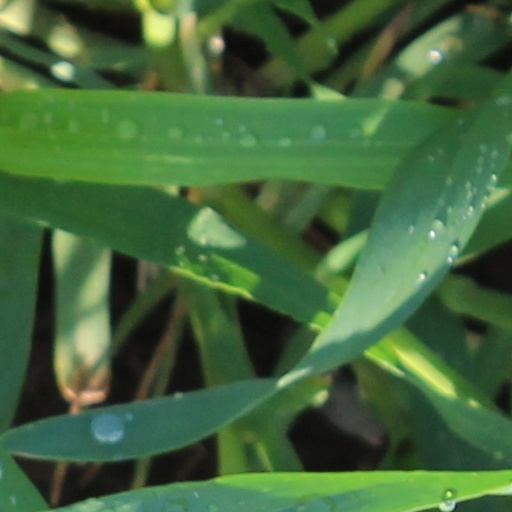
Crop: wheat